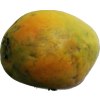
Label: papaya